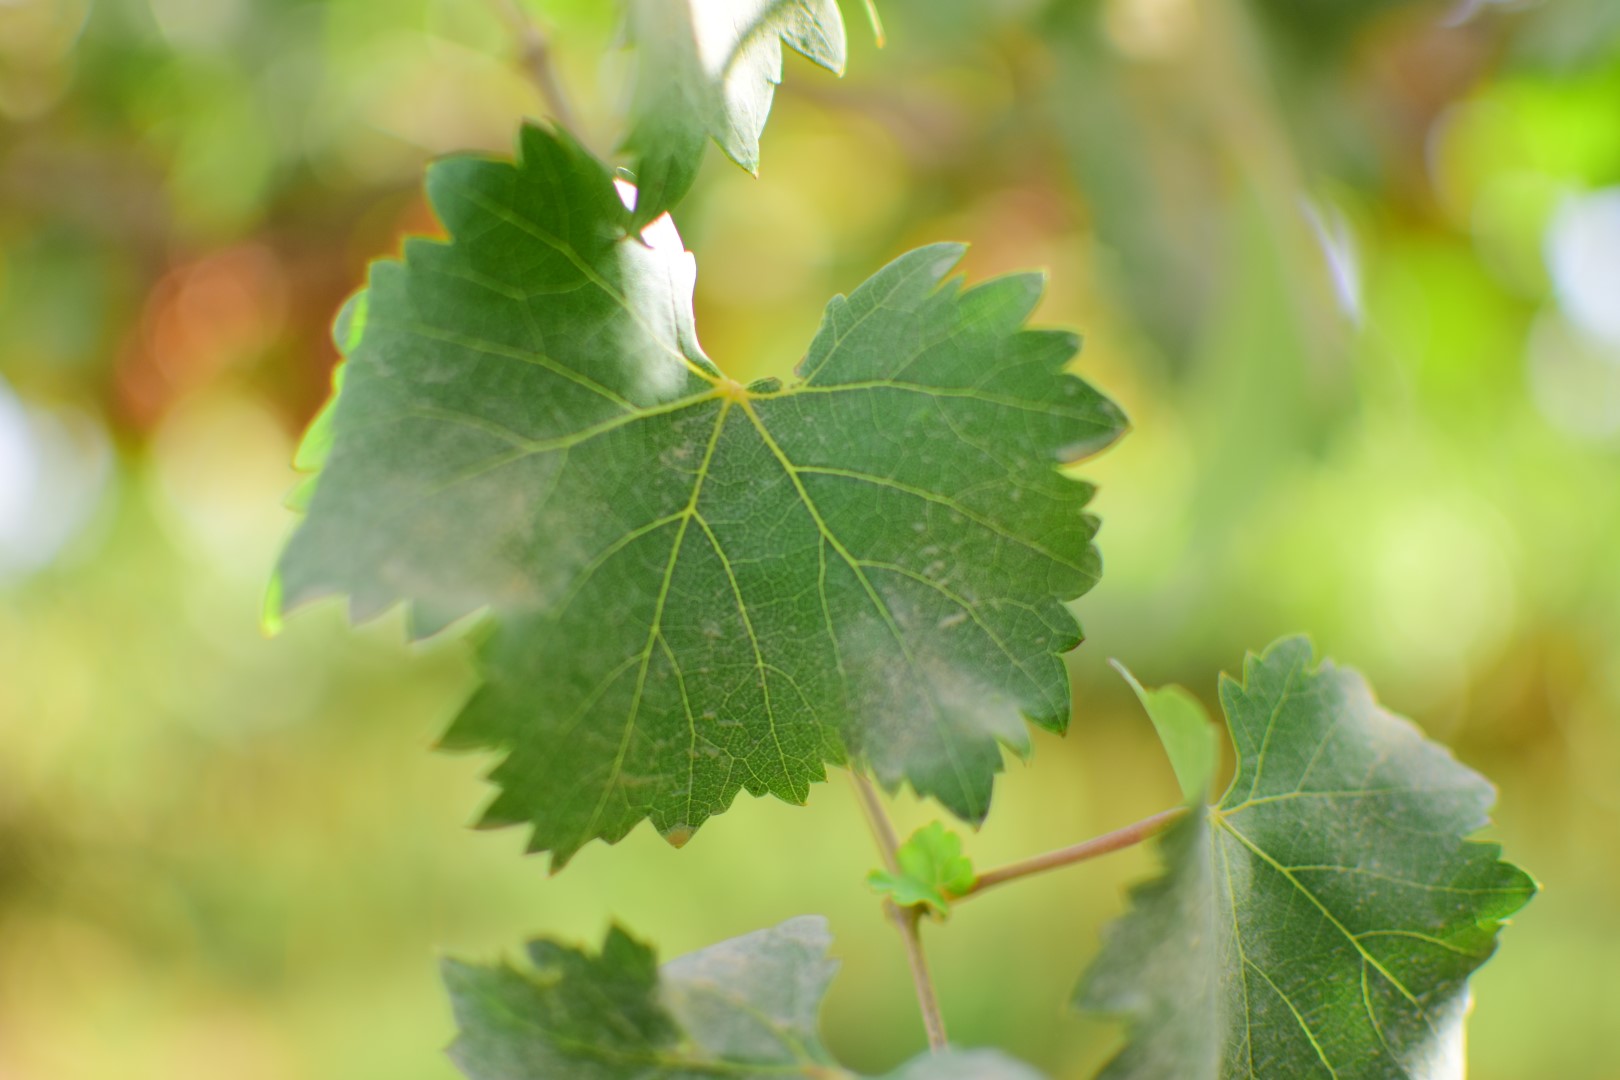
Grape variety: Shdah